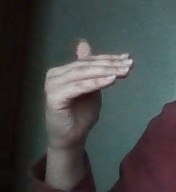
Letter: khaa